Thomas Hood

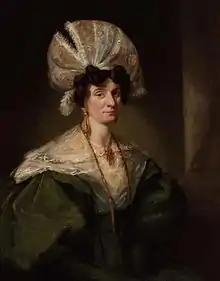
Thomas Hood's wife, Jane

Thomas Hood was born to Thomas Hood and Elizabeth Sands in Poultry (Cheapside), London, above his father's bookshop. His father's family had been Scottish farmers from the village of Errol near Dundee. The elder Hood was a partner in the business of Vernor, Hood and Sharp, a member of the Associated Booksellers. Hood's son, Tom Hood, claimed that his grandfather had been the first to open up the book trade with America and had had great success with new editions of old books.